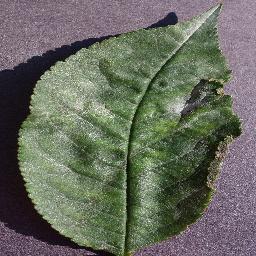
Label: Cherry___Powdery_mildew